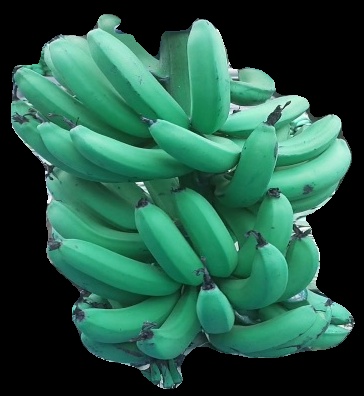
Variety: pachbale
Grade: grade3